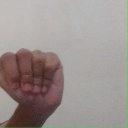
अक्षर: ठ